Giuseppe Meazza

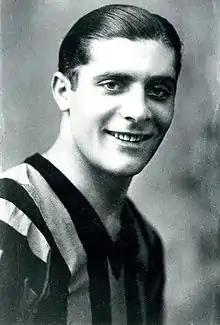
Meazza during the 1934–1935 season with "Ambrosiana"

Giuseppe Meazza (23 August 1910 – 21 August 1979) was an Italian football manager and player. Throughout his career, he played mainly for Inter Milan in the 1930s, scoring 284 goals in 408 games for the club, and winning three Serie A titles, as well as the Coppa Italia; he later also played for two seasons for local rivals Milan, as well as Turin rivals Juventus for one season, in addition to his spells with Varese and Atalanta. At the international level, he led Italy to win two consecutive World Cups: in 1934 on home soil, and in 1938 as captain, being named to the All-star Team. He is widely regarded as one of the best players of the 20th century, and one of the greatest Italian strikers in the history of the sport.